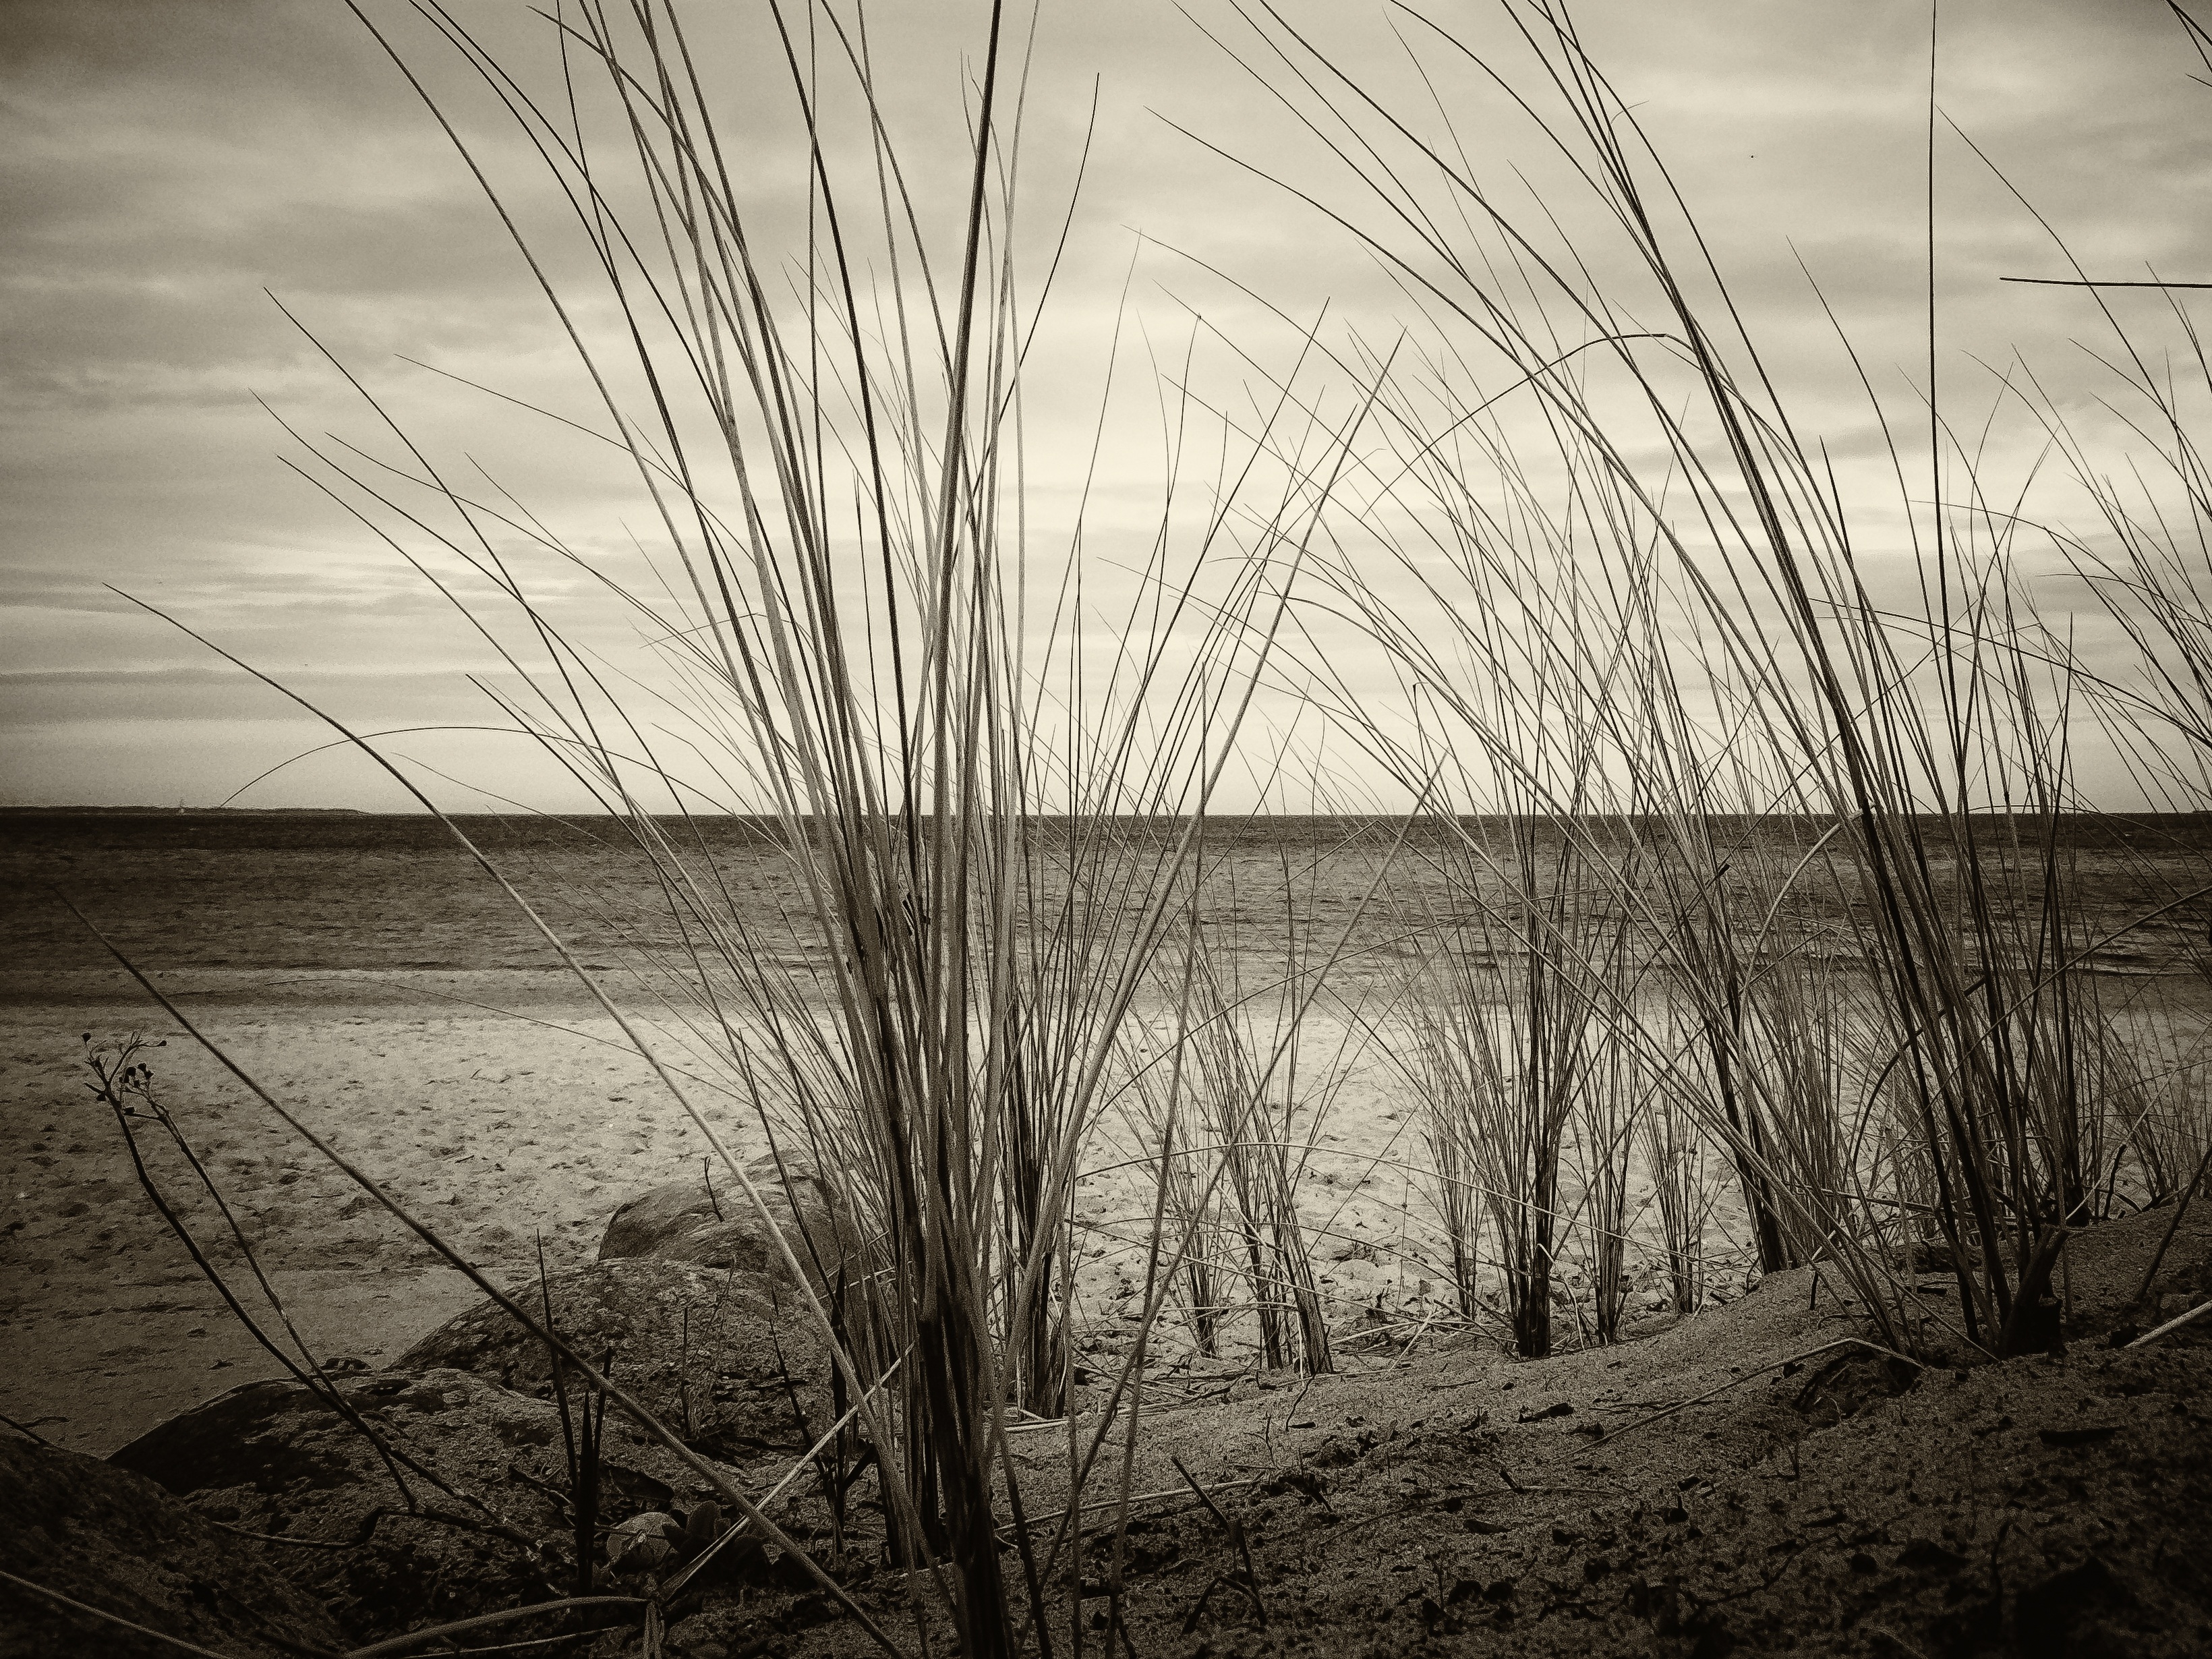
sea, coast, tree, nature, grass, light, black and white, plant, wood, white, photography, sunlight, morning, dune, ship, line, reflection, monochrome, lake view, shape, baltic sea, monochrome photography, grass family, woody plant